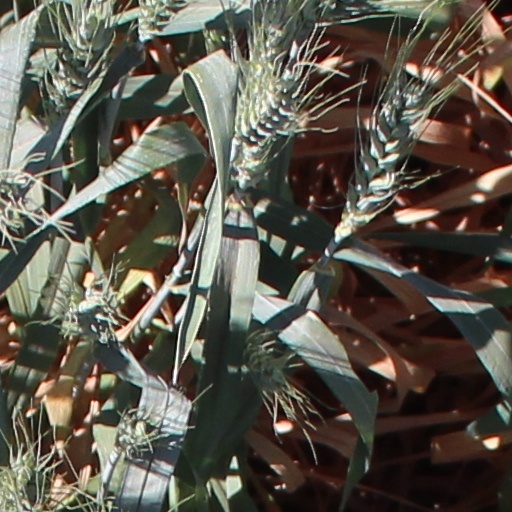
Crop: wheat